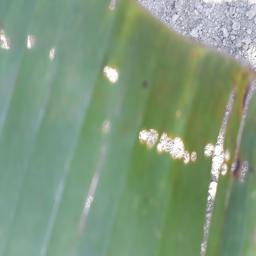
Label: POTASSIUM DEFICIENCY